II Canadian Corps

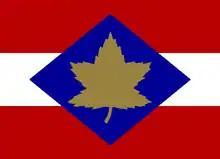
The formation sign used to identify vehicles associated with corps-level units.

II Canadian Corps was a corps-level formation that, along with I (British) Corps (August 1, 1944, to April 1, 1945) and I Canadian Corps (April 6, 1943, to November 1943, and April 1, 1945, until the end of hostilities), comprised the First Canadian Army in Northwest Europe during World War II.